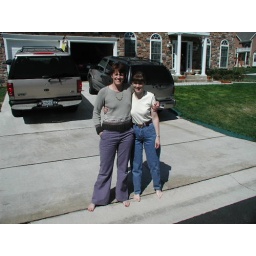
Marilynn, and Beverly standing in front of their home in Boultimore Maryland.